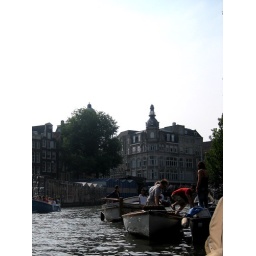
Hanging out near the flower market (Bloemenmarkt)